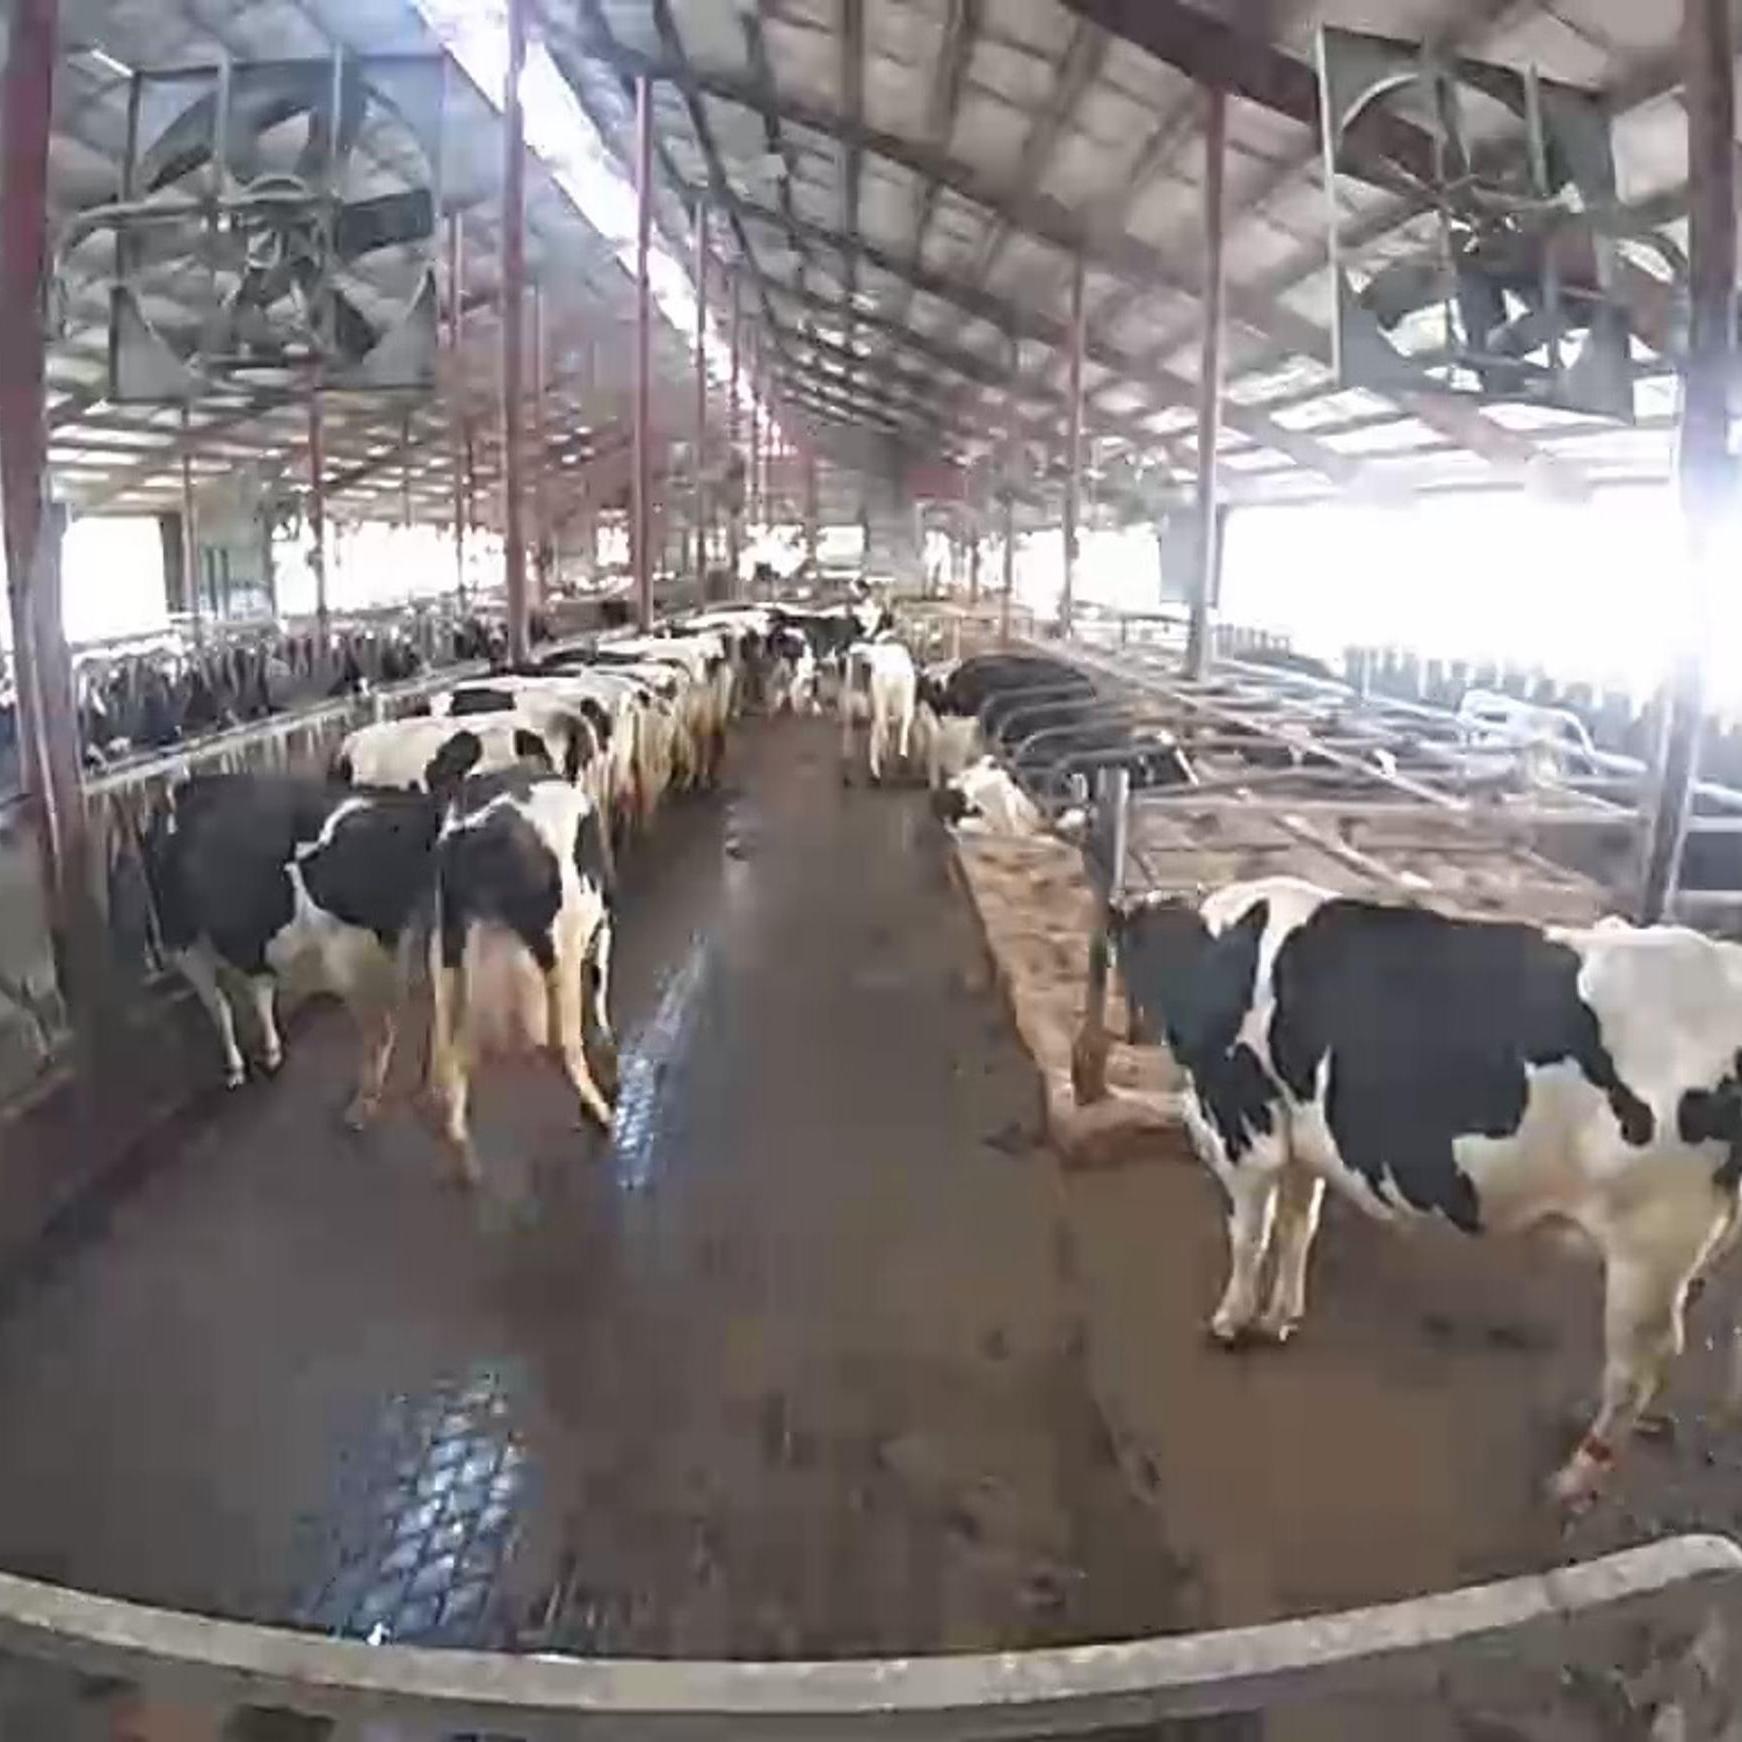
Number of cows: 8